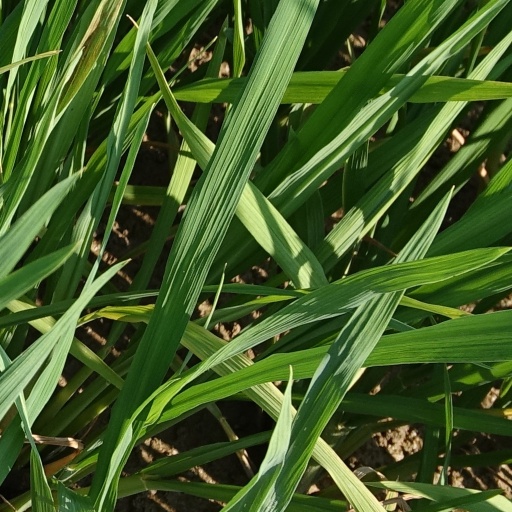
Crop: rice